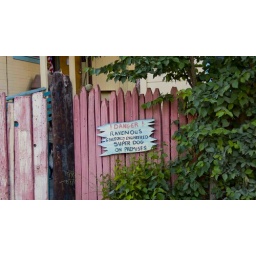
Cartoon style sign on a fence in Stinson Beach, California - but the dog was real